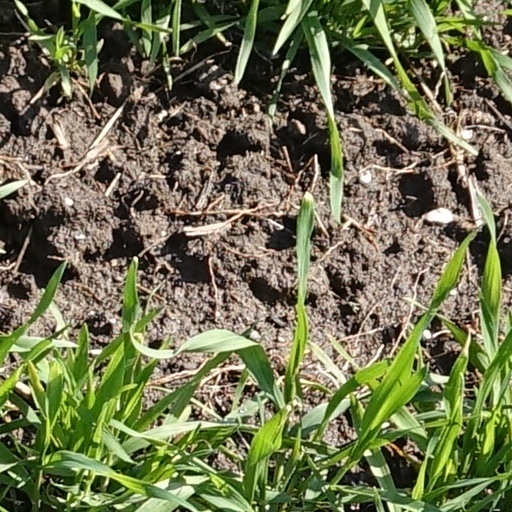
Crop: wheat